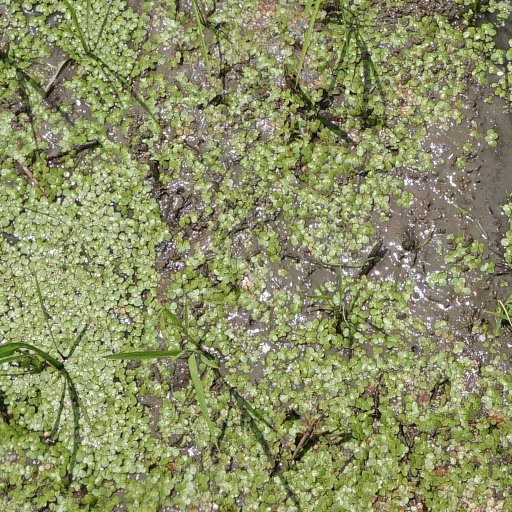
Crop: rice